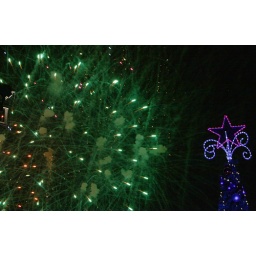
lights on the tree and in the sky (24 days of Christmas #4)